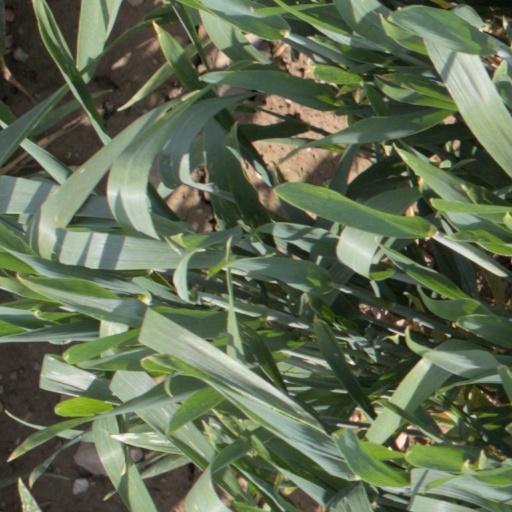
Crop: wheat